TianoCore EDK II

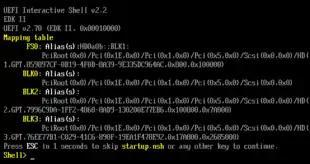
UEFI shell 2.2, a part of TianoCore EDK II

A part of TianoCore is the UEFI shell. When a specific UEFI vendor does not provide a UEFI shell, the one from TianoCore can be used.